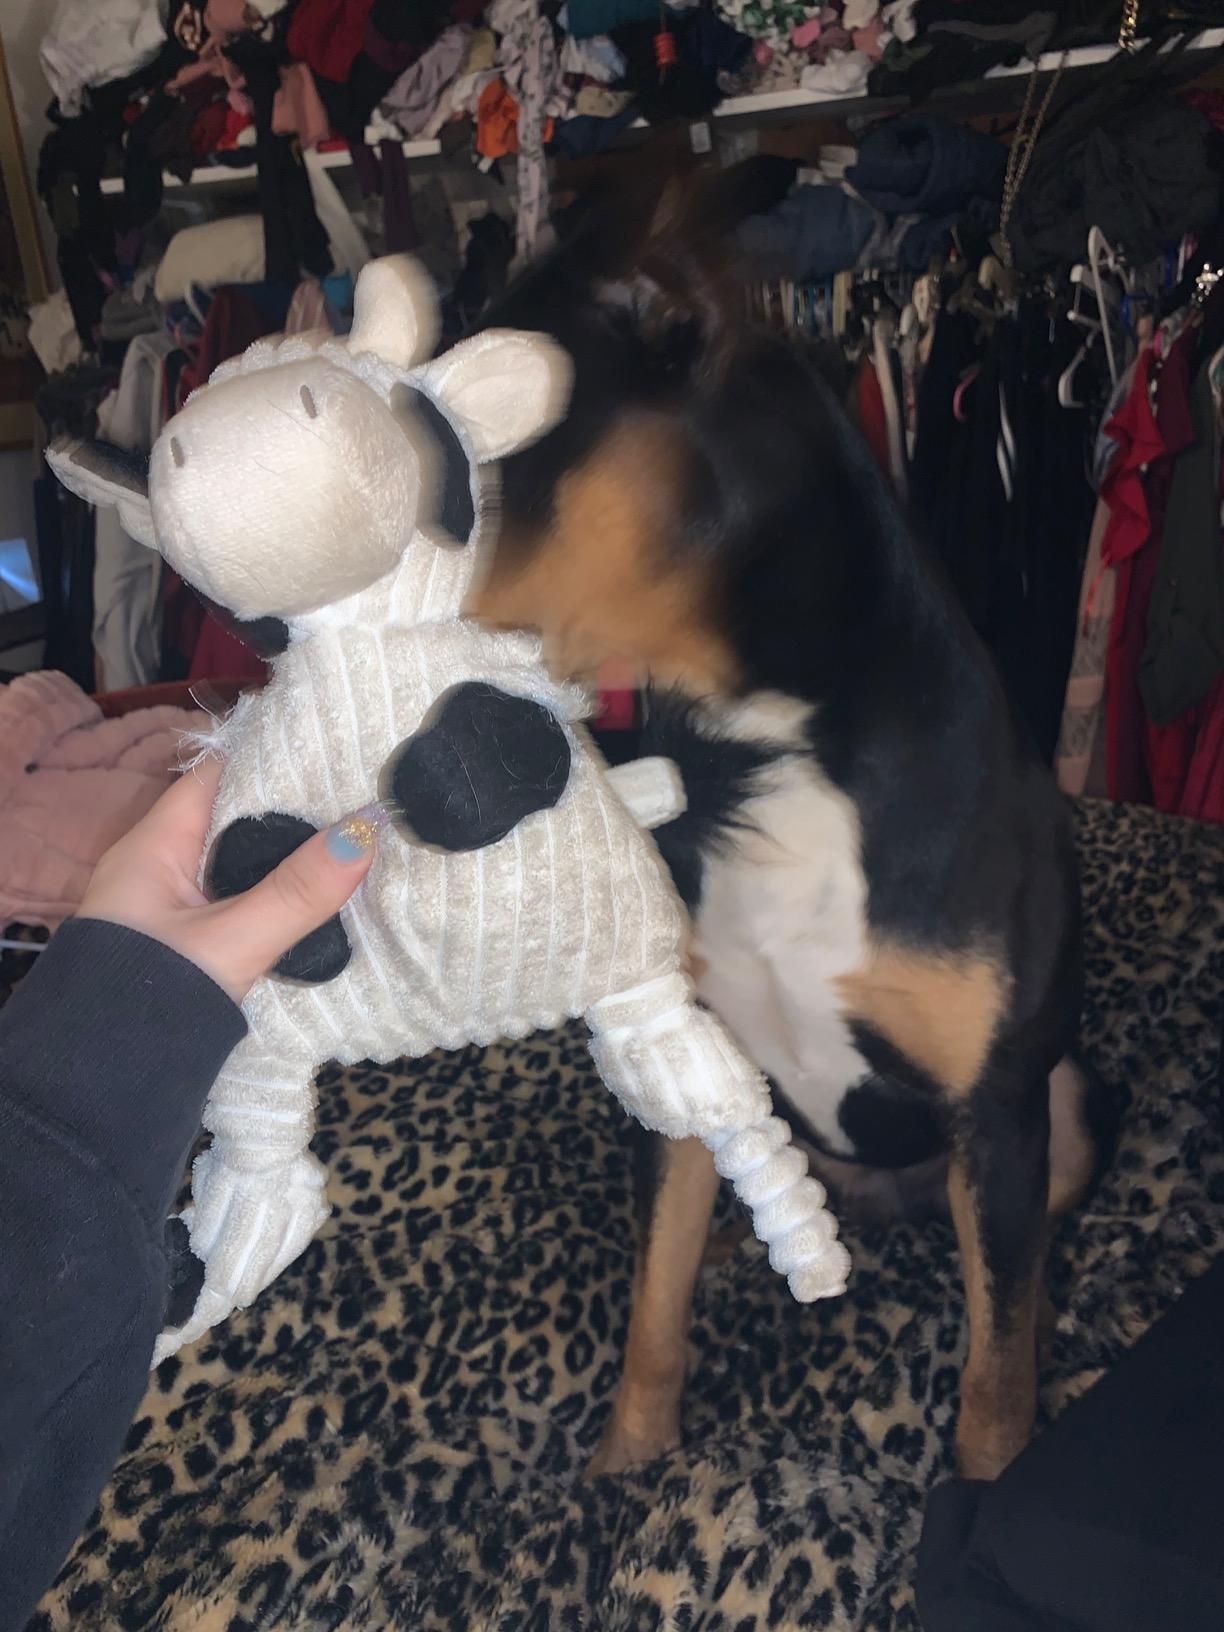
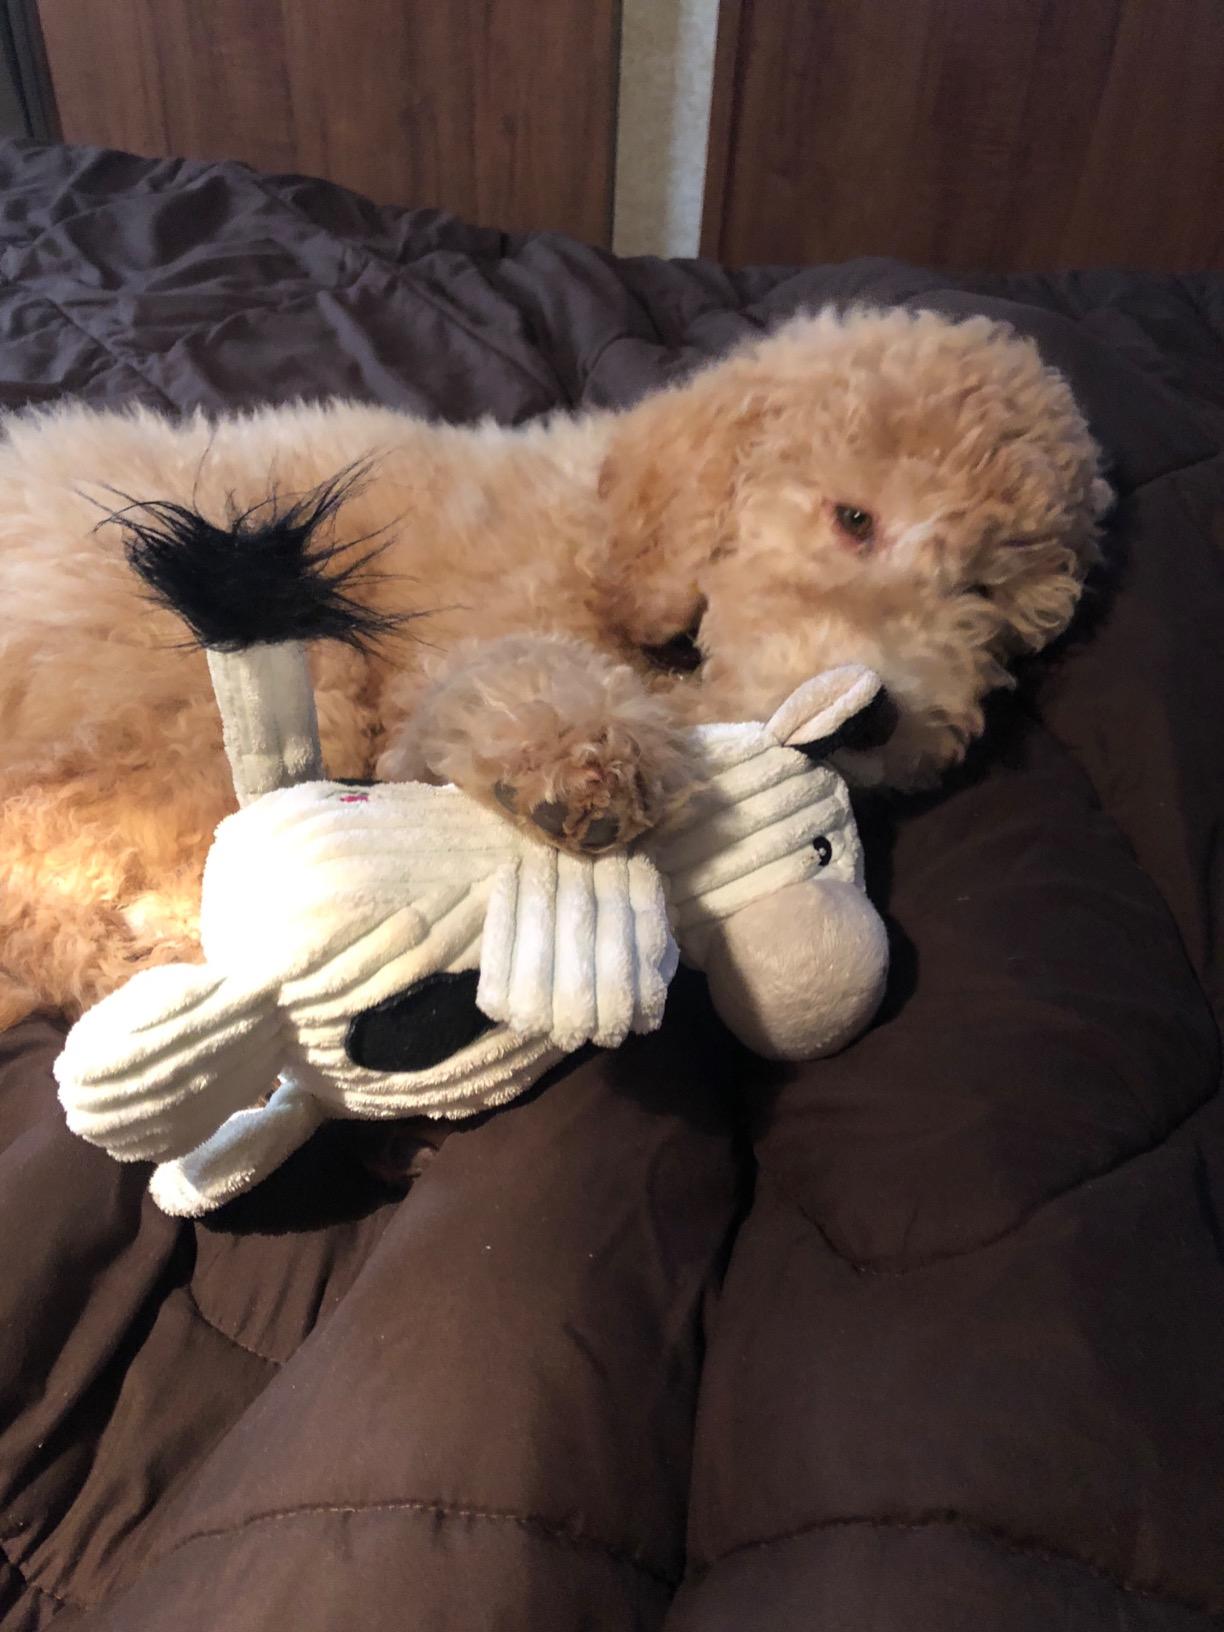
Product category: items_toy
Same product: yes